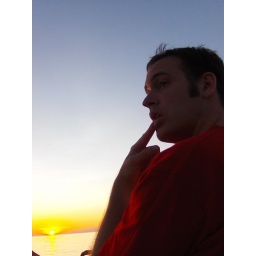
labor day weekend at the lake house in bridgman, michigan with 17 of our closest friends :D